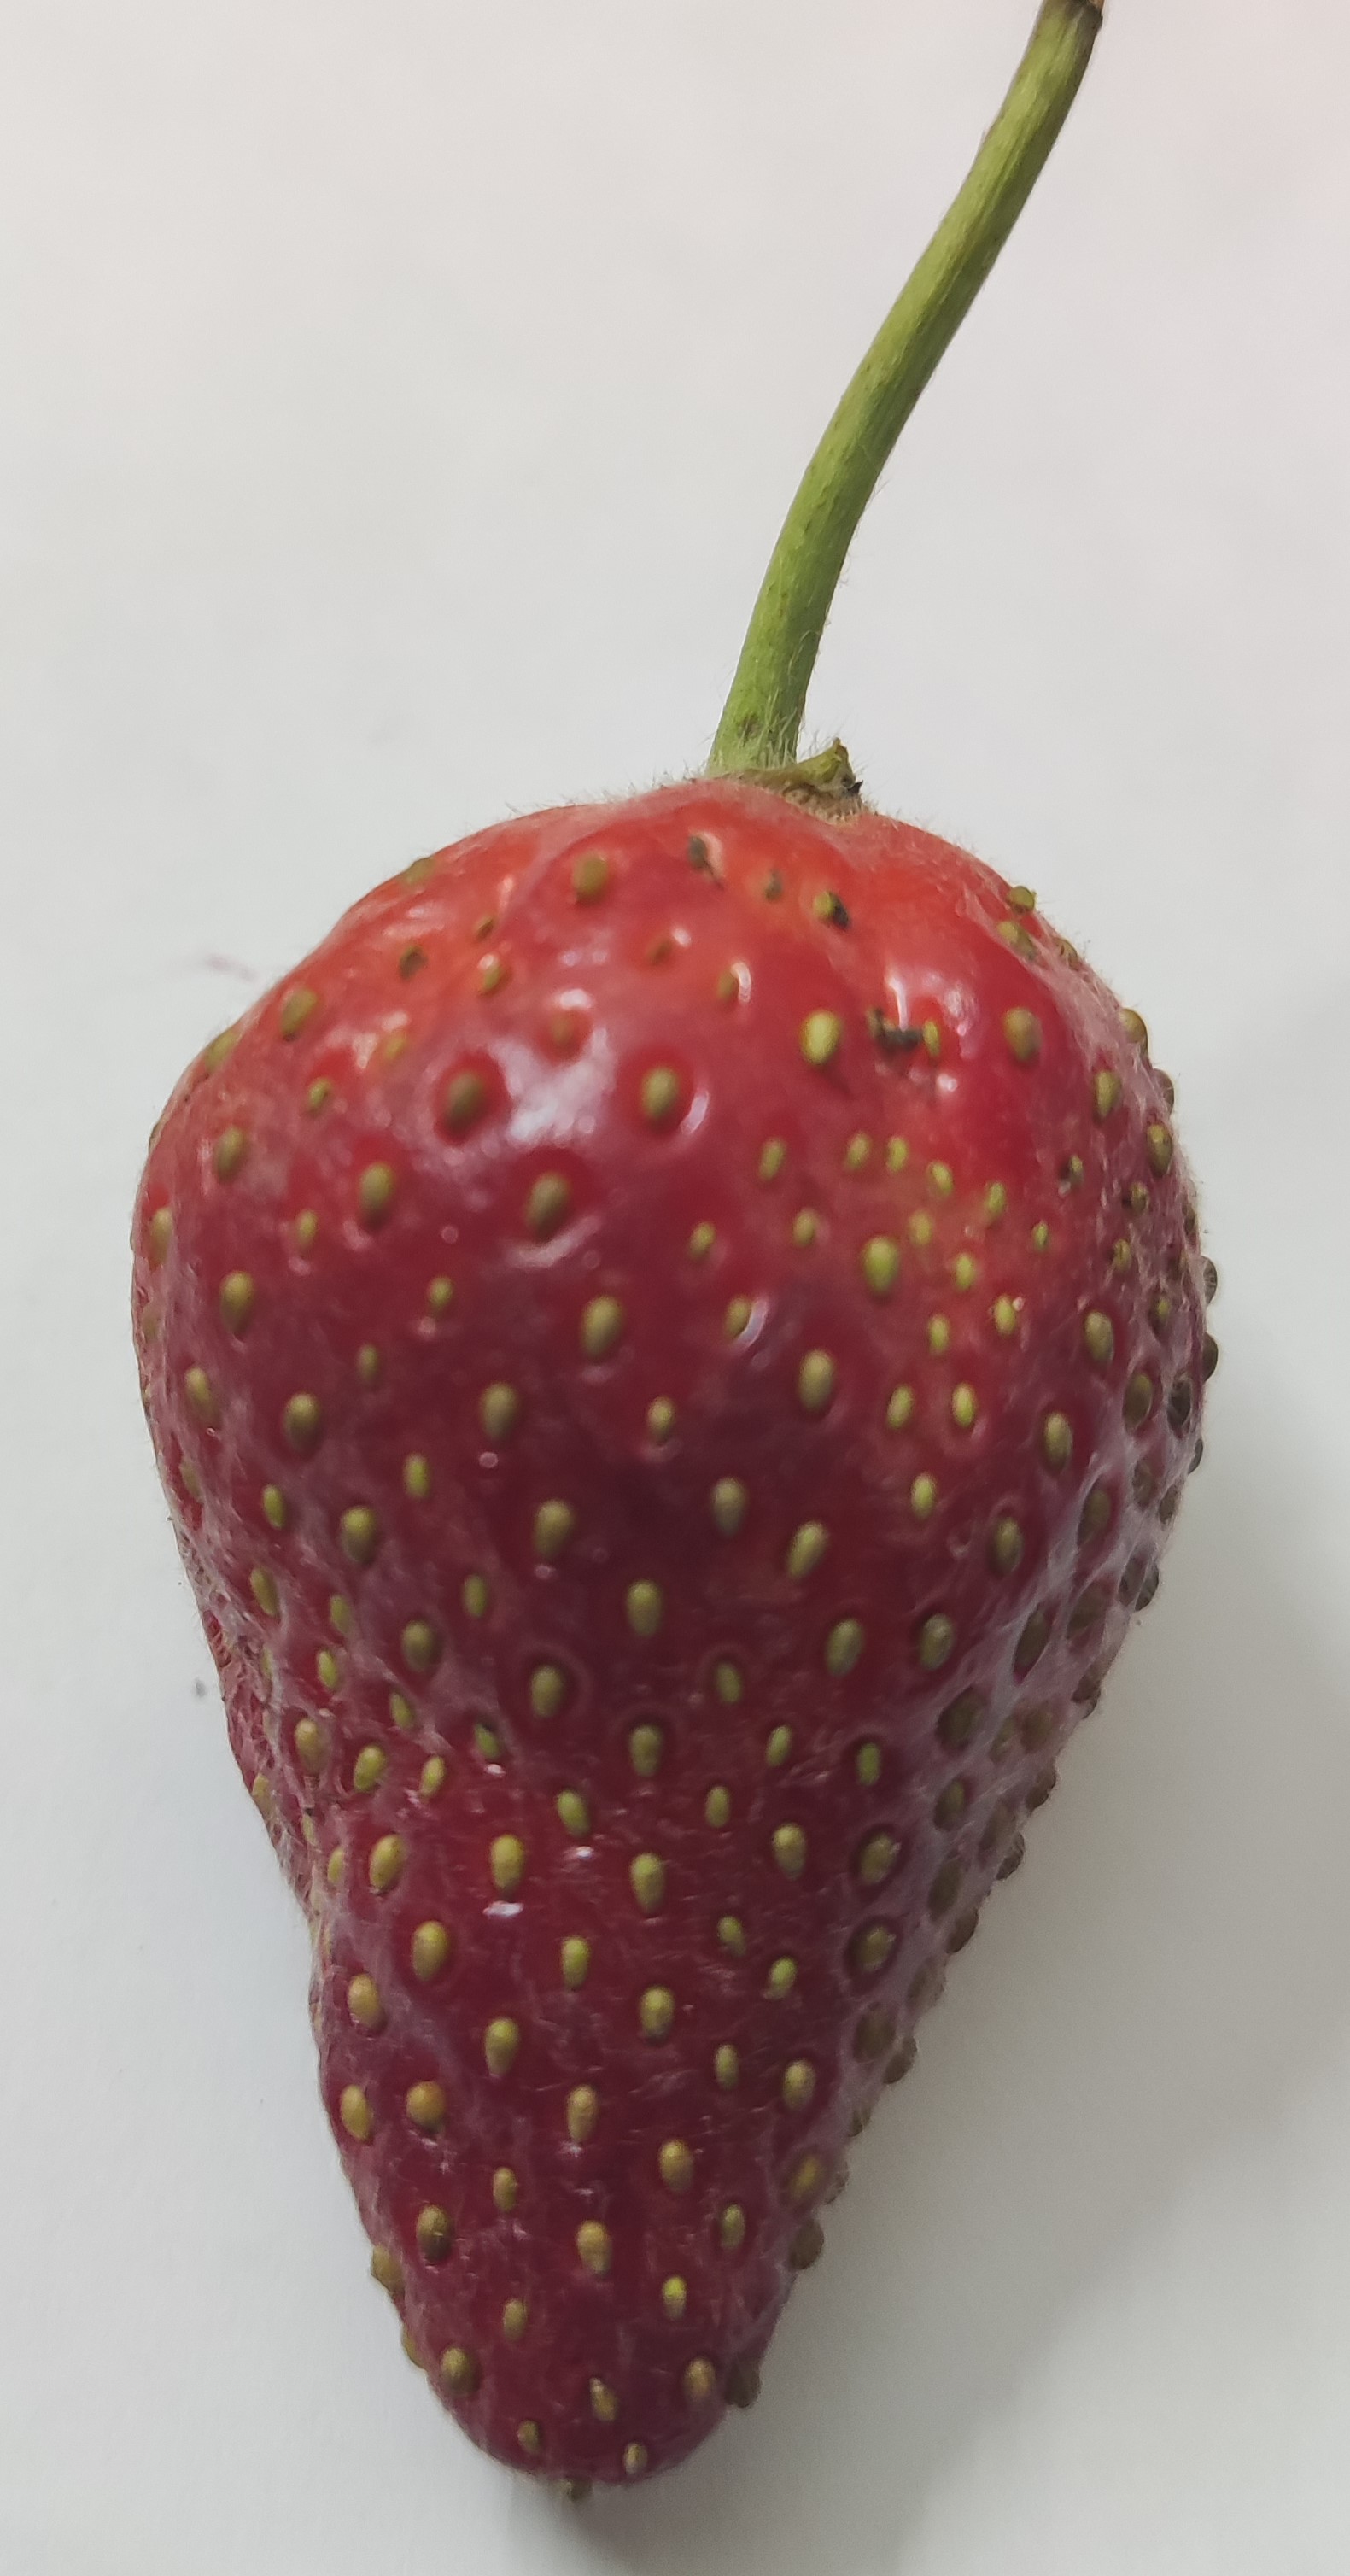
Fruit: strawberry
Condition: fresh